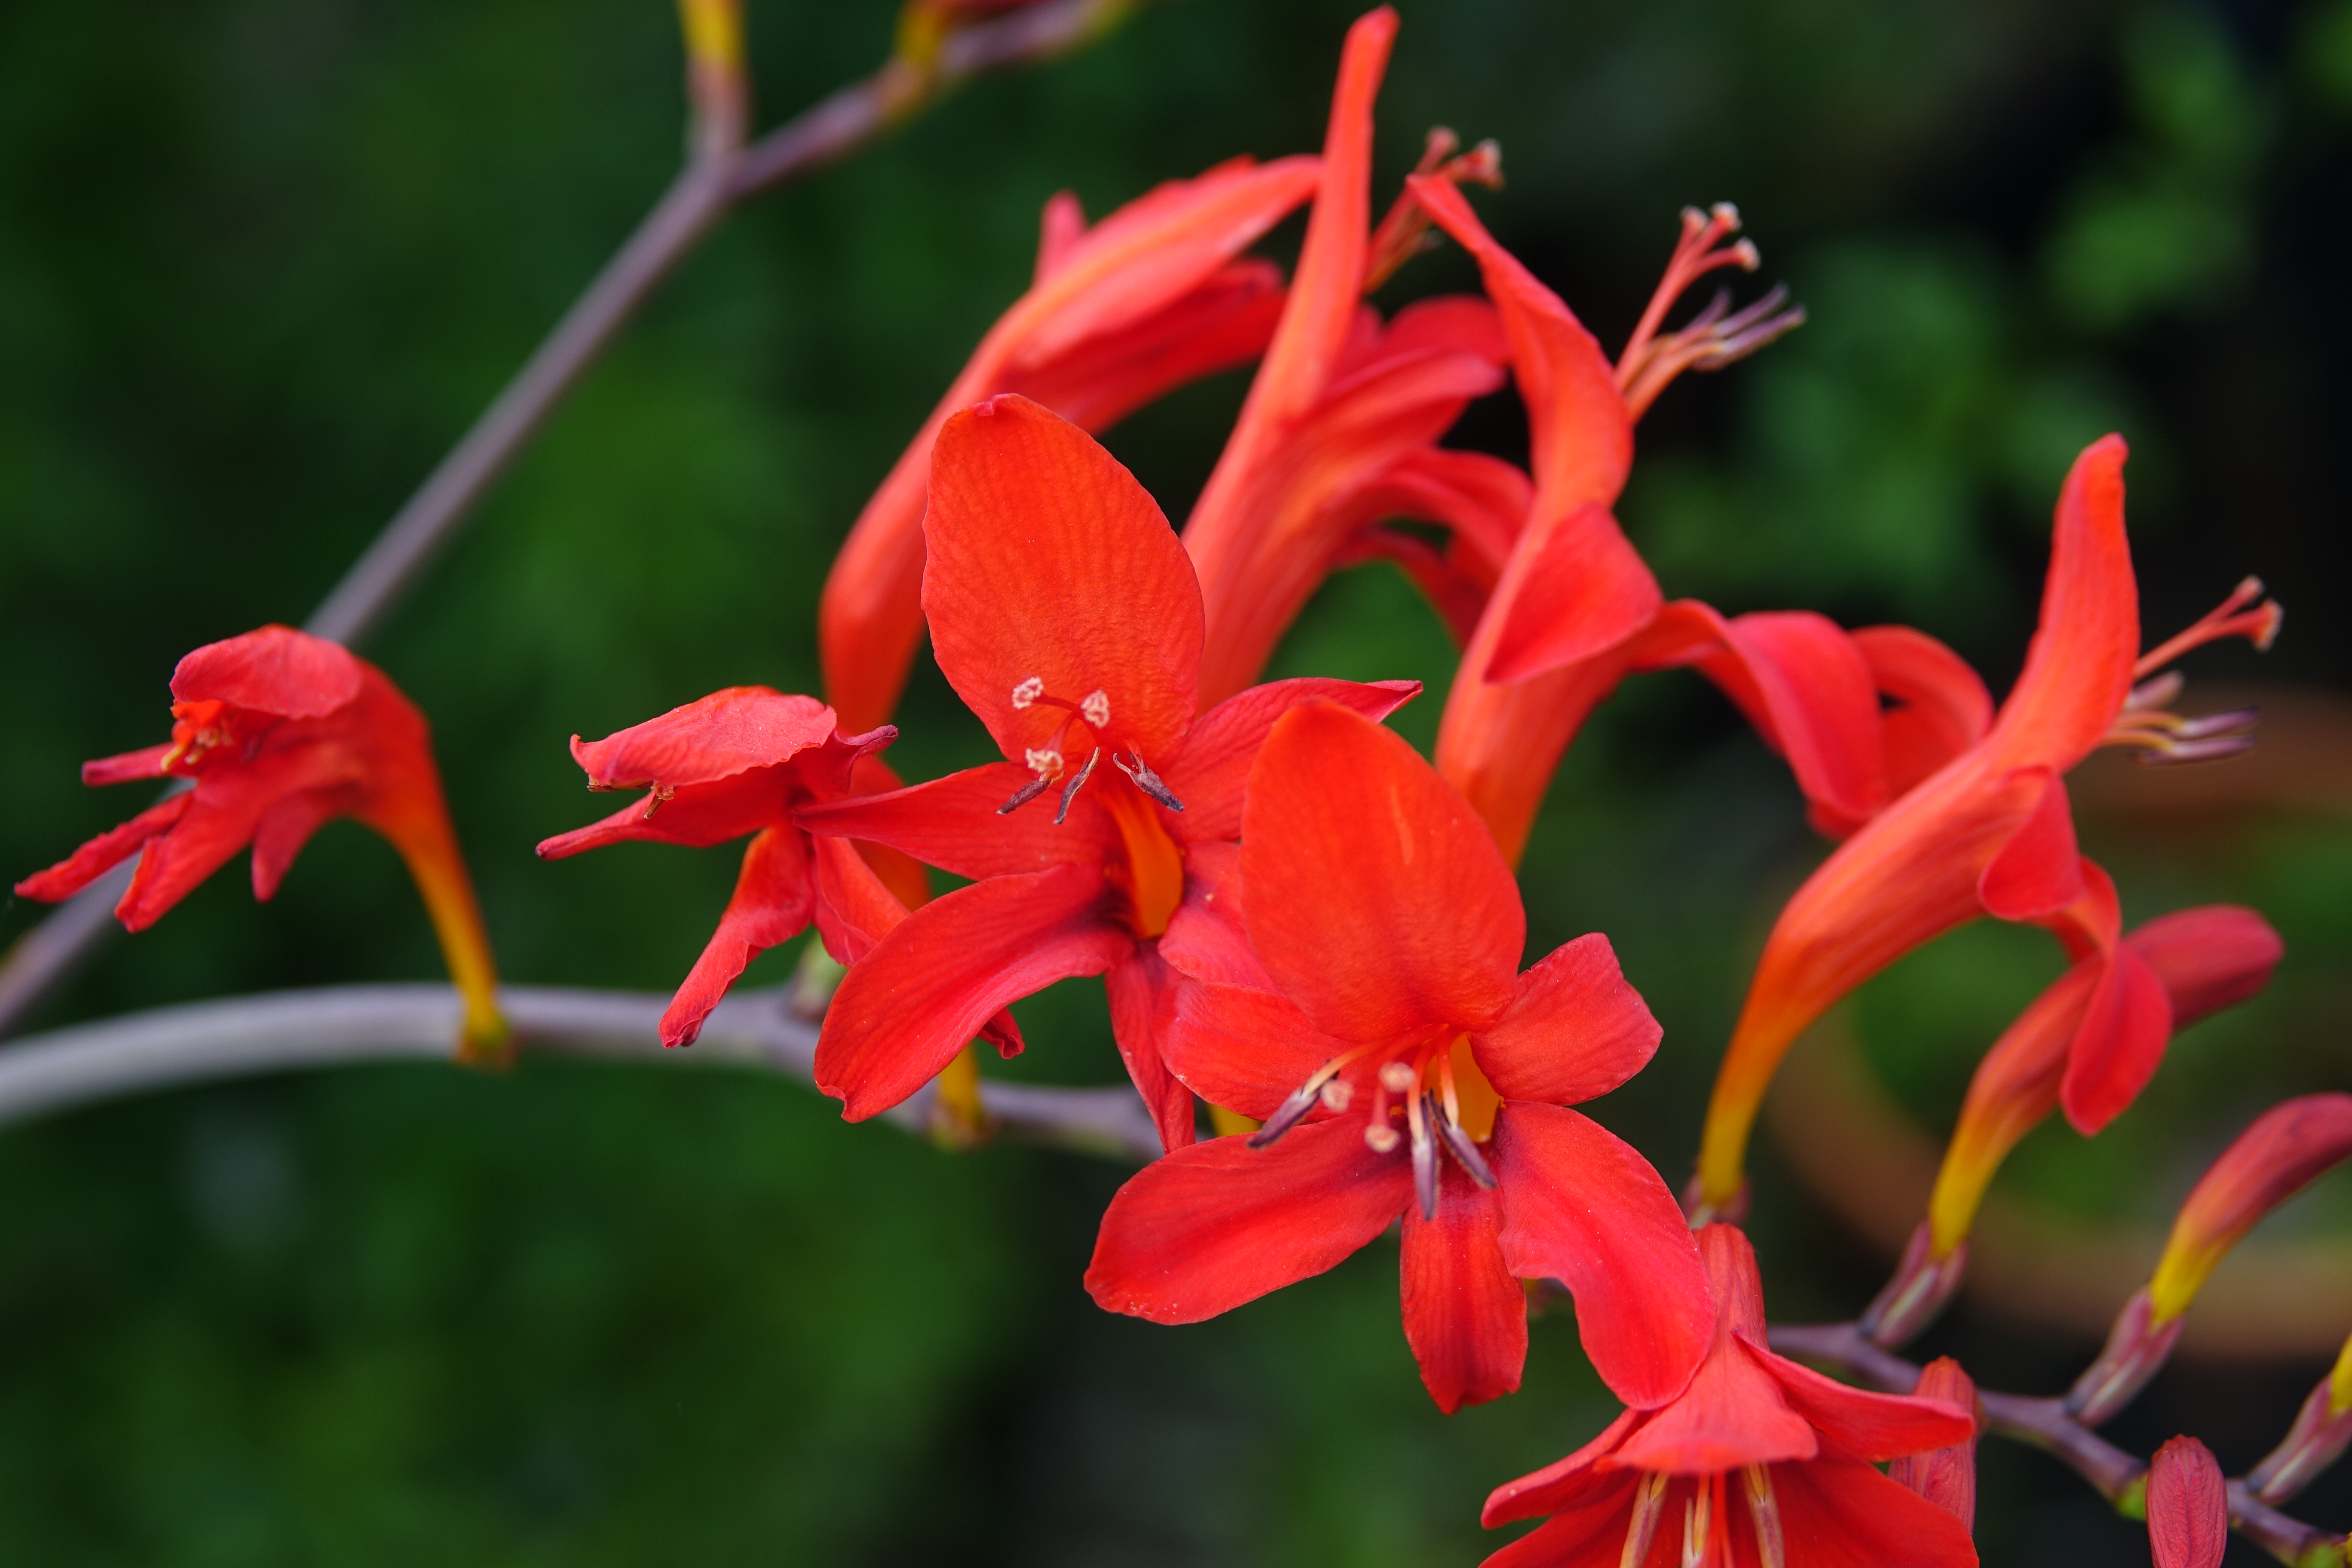
red, flowers, green, flower, tropical, plant, petal, terrestrial plant, flowering plant, Pedicel, herbaceous plant, perennial plant, shrub, wildflower, macro photography, plant stem, carmine, art, amaryllis family, coquelicot, cattleya, orchid, lobelia